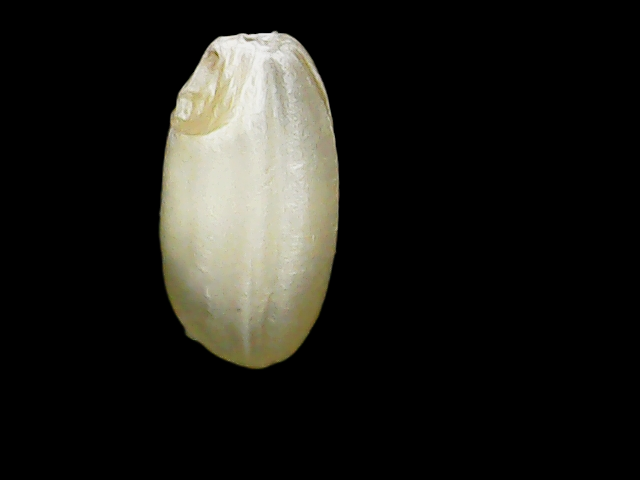
Rice variety: Binadhan10